Curtiss P-40 Warhawk

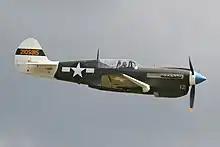
Curtiss P-40N Warhawk "Little Jeanne" in flight

The Soviet Air Forces and Soviet Naval Aviation also referred to P-40s as "Tomahawks" and "Kittyhawks". In fact, the Curtiss P-40 Tomahawk / Kittyhawk was the first Allied fighter supplied to the USSR under the Lend-Lease agreement.